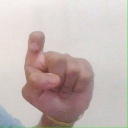
अक्षर: इ